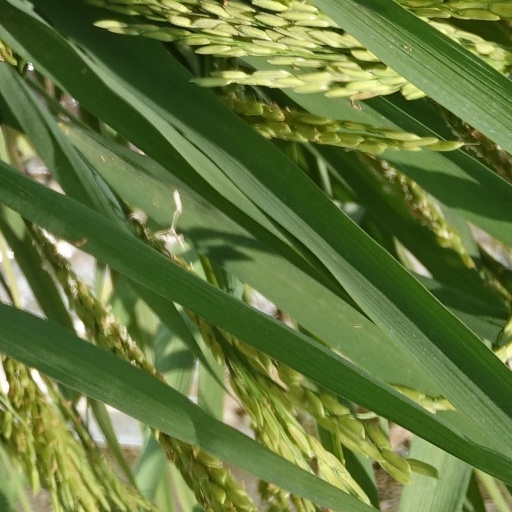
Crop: rice